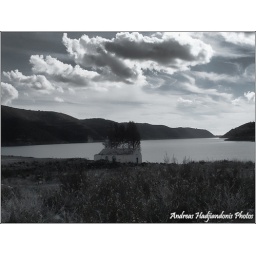
The abandoned church of Alassa village-Cyprus. Situated by the Kourris waterdam this church gets under water when this dam is full.